Scammell Lorries

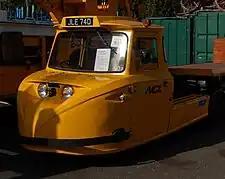
Scammell Townsman at the Shildon Lorry Museum

In 2024, British-based On Scene Magazine featured an interview with Dave Crouch of UK firm Crouch Recovery, who, despite the advances elsewhere, still highly praises anything which carries a Scammell badge. So much so that they have amassed a large collection of older recovery vehicles and later model classics that are restored for posterity, and in many cases could still go to work if required.